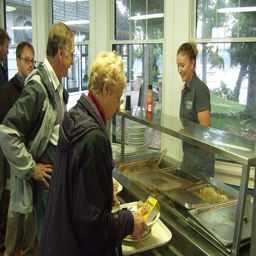
People in line being served food by a woman behind the counter.
A lady is serving a few people their breakfast.
Several people pass their trays through a food line.
People go through the line at a cafeteria.
Older people are getting breakfast from a line.